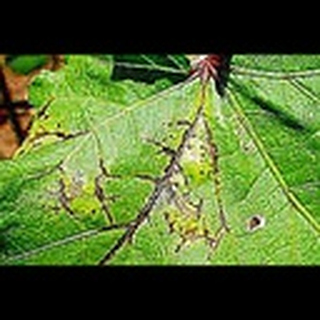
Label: cotton_bacterial_blight